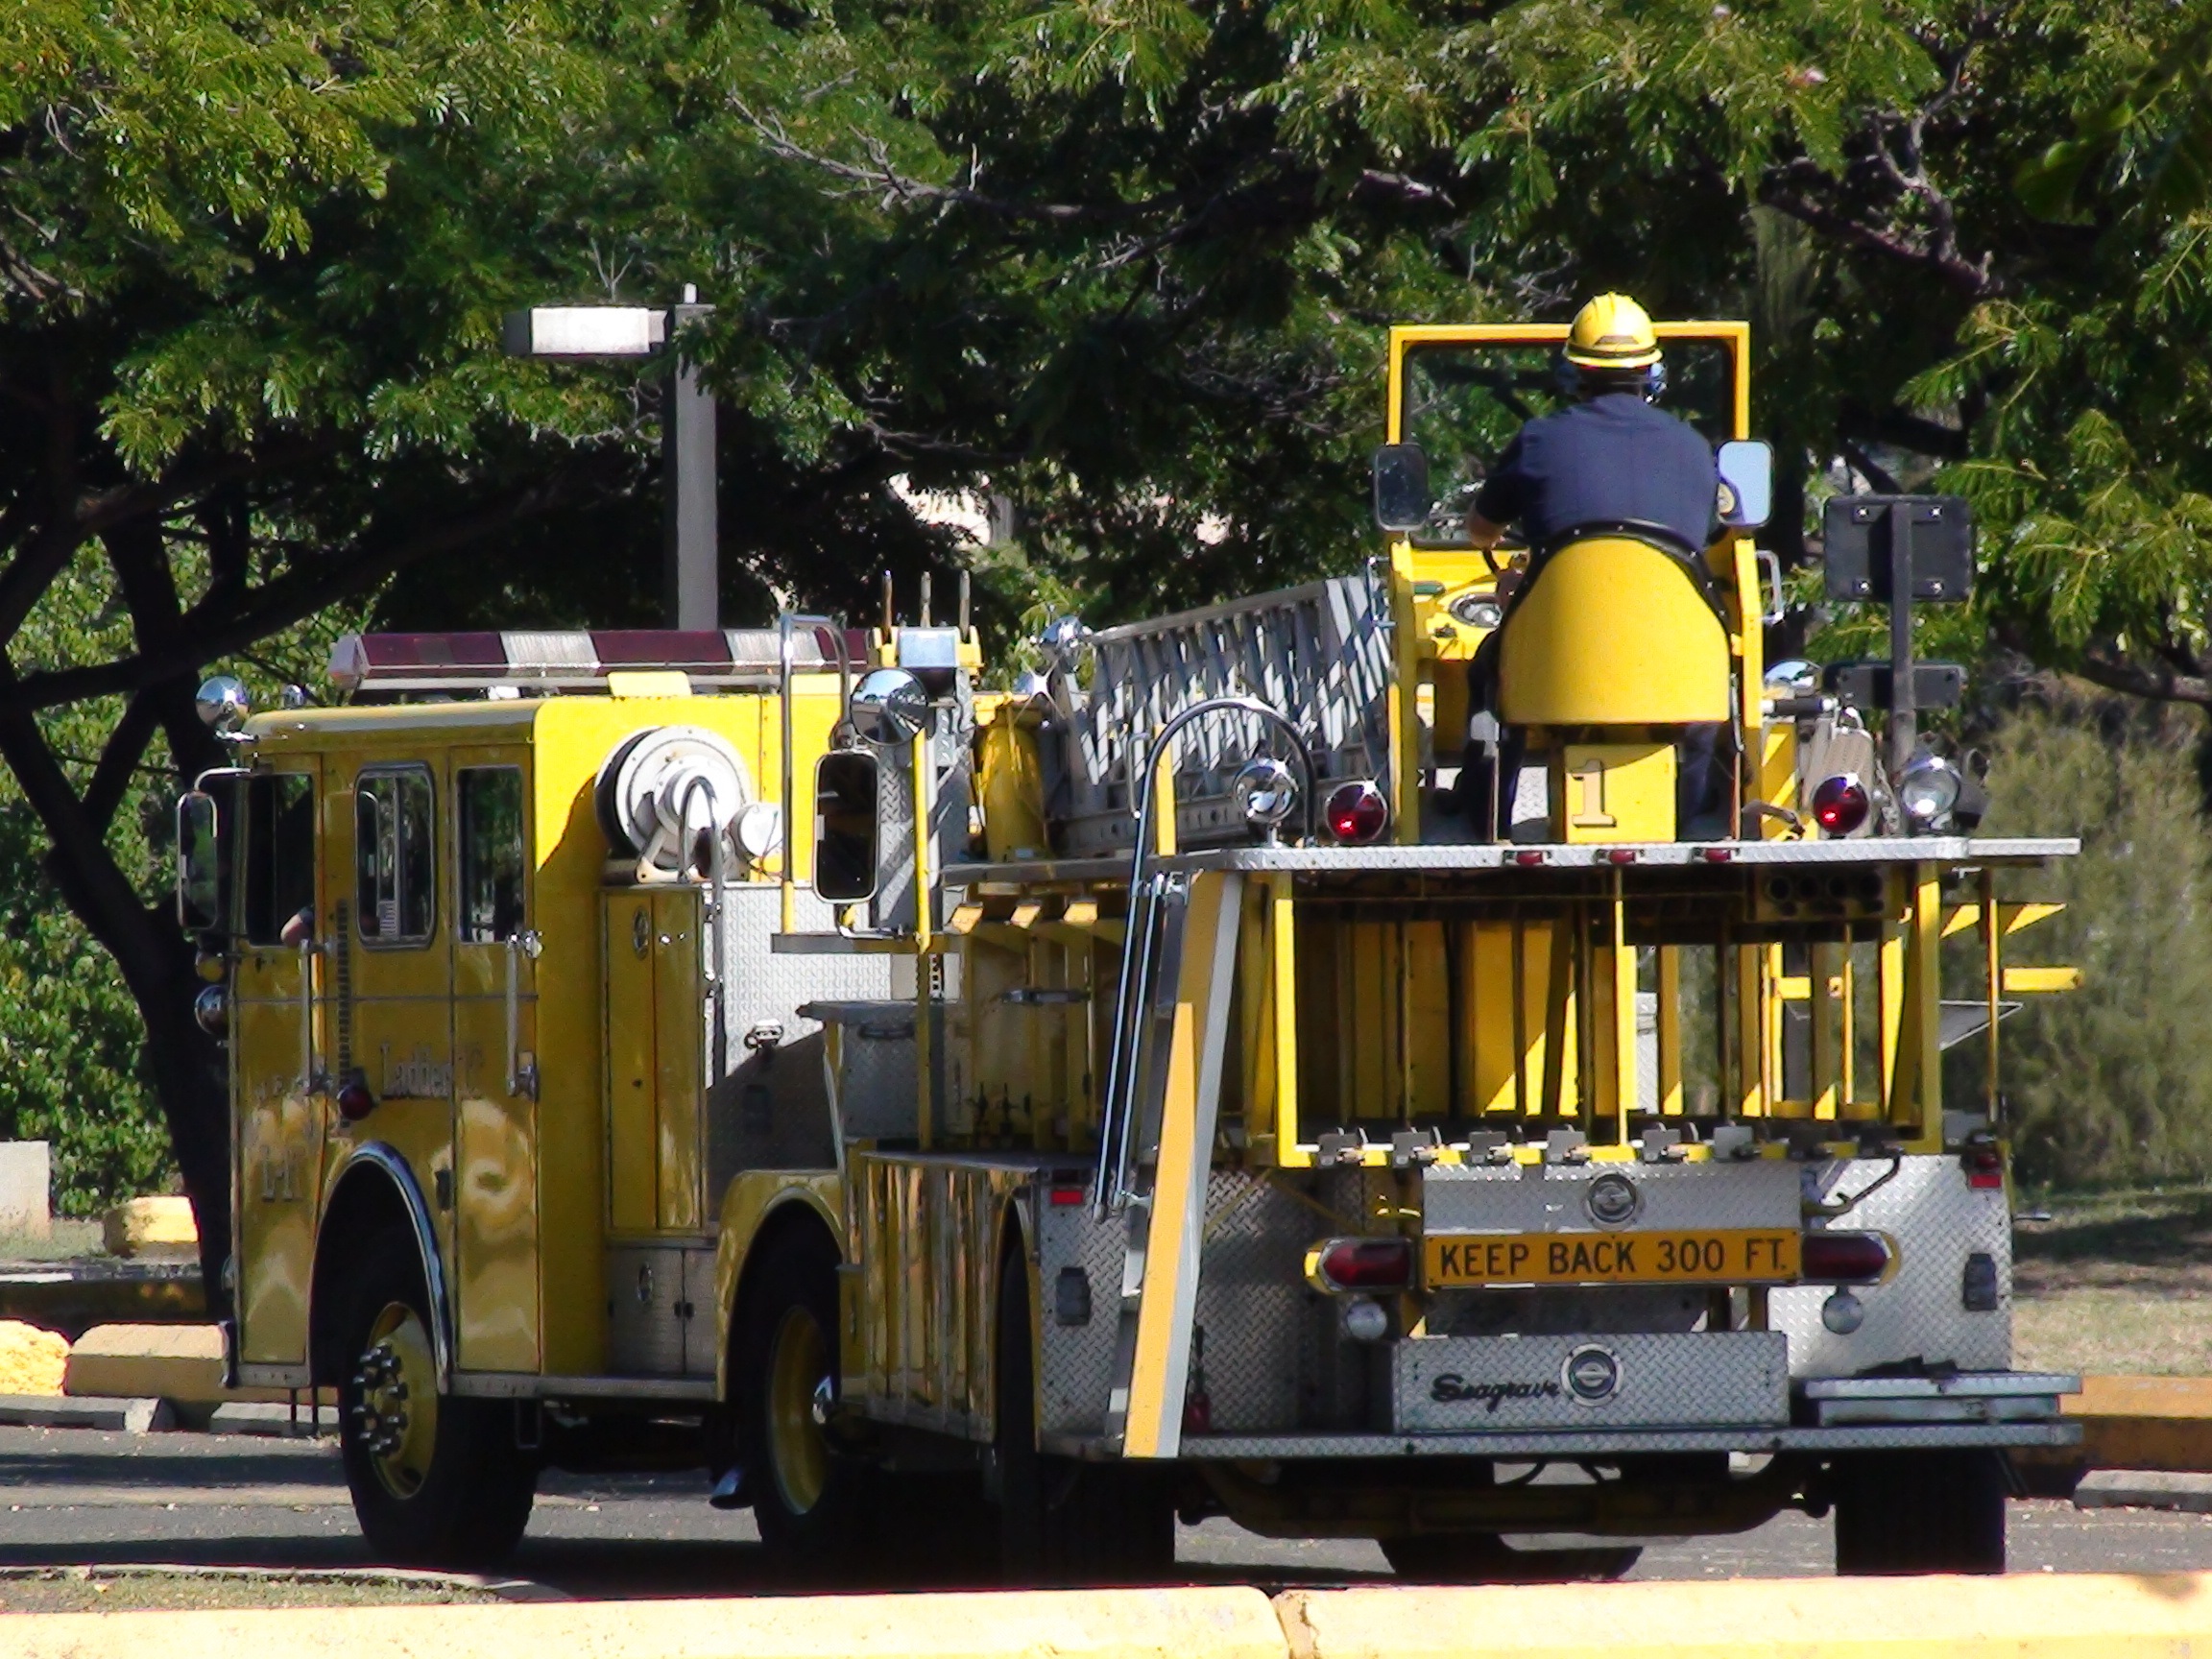
asphalt, transportation, transport, truck, vehicle, equipment, fire, yellow, ladder, engine, 911, department, hero, emergency, firefighter, fireman, rescue, firetruck, land vehicle